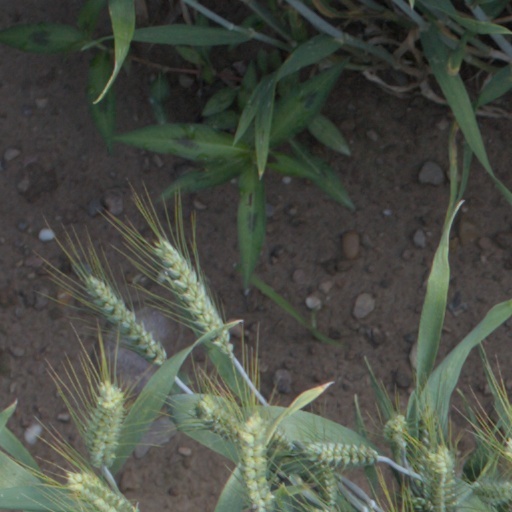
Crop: wheat